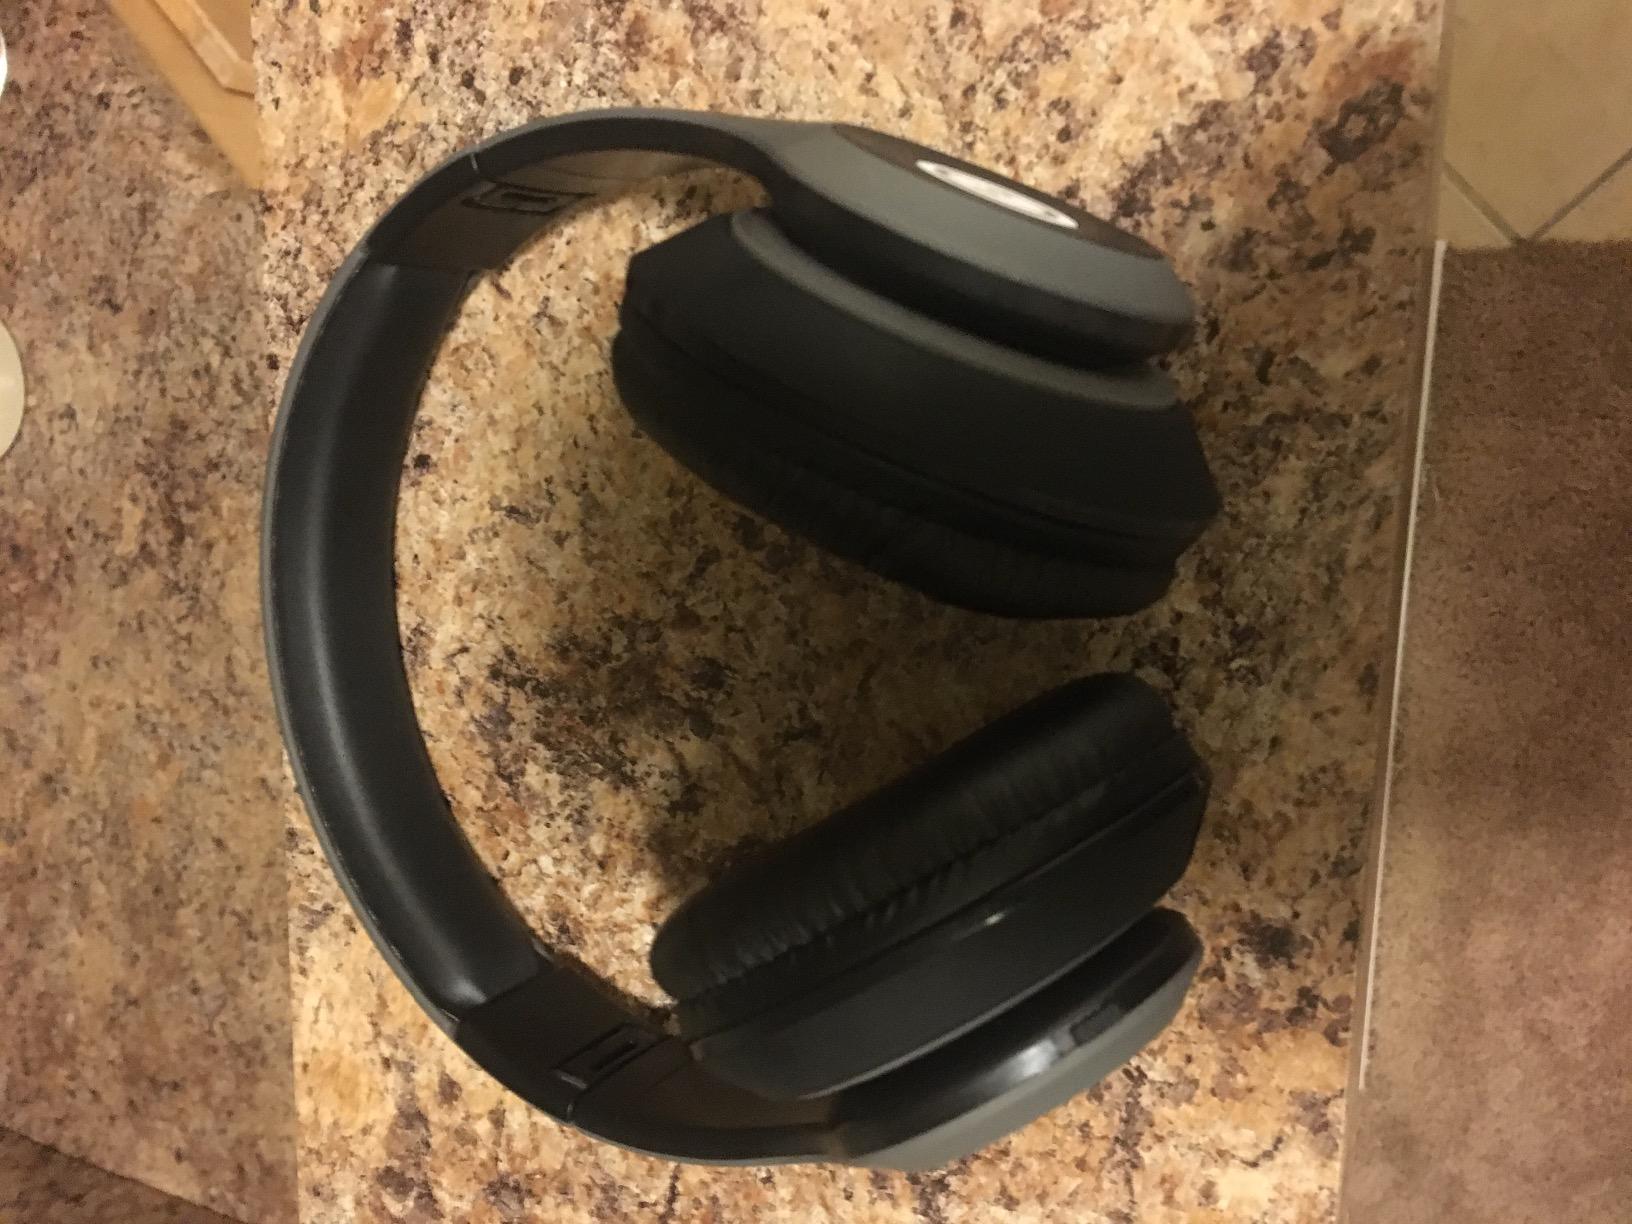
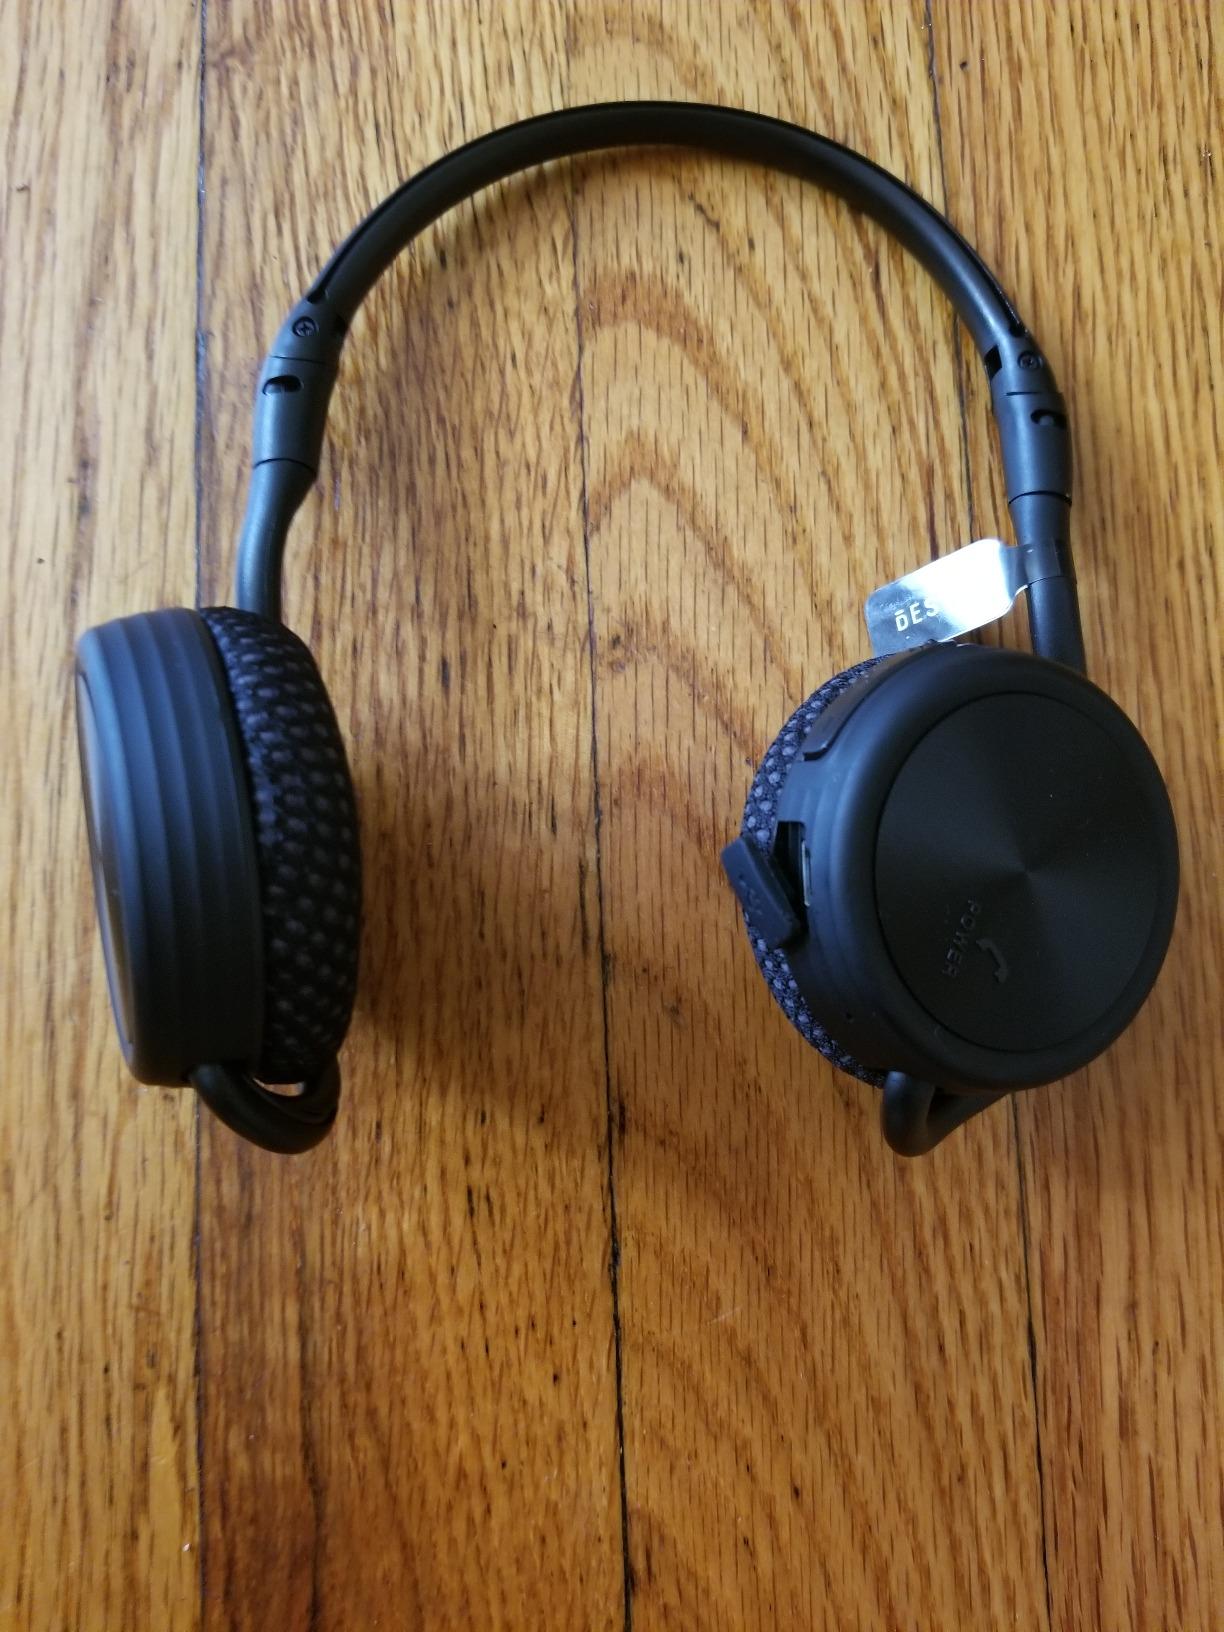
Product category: headphones
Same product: no